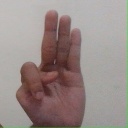
अक्षर: भ